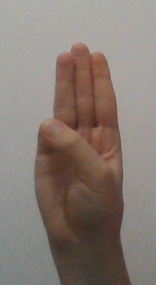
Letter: thaa